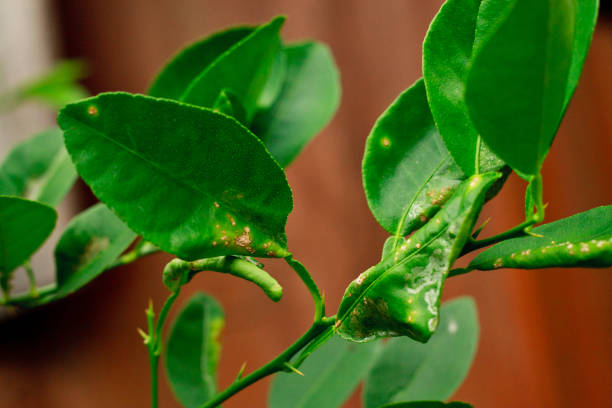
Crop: unknown
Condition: citrus_citrus_canker